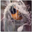
Label: bird